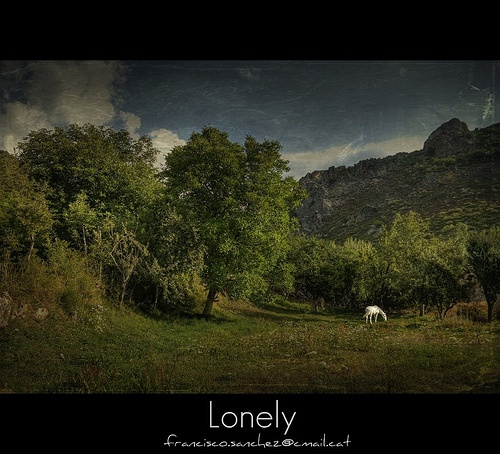
The great wilderness with a white lonely horse grazing.
An animal in the woods with dark clouds looming.
A poster of a white horse in a lonely valley.
A horse grazes placidly in a beautiful green scene in this poster.
A picture with a horse eating alone in a field.